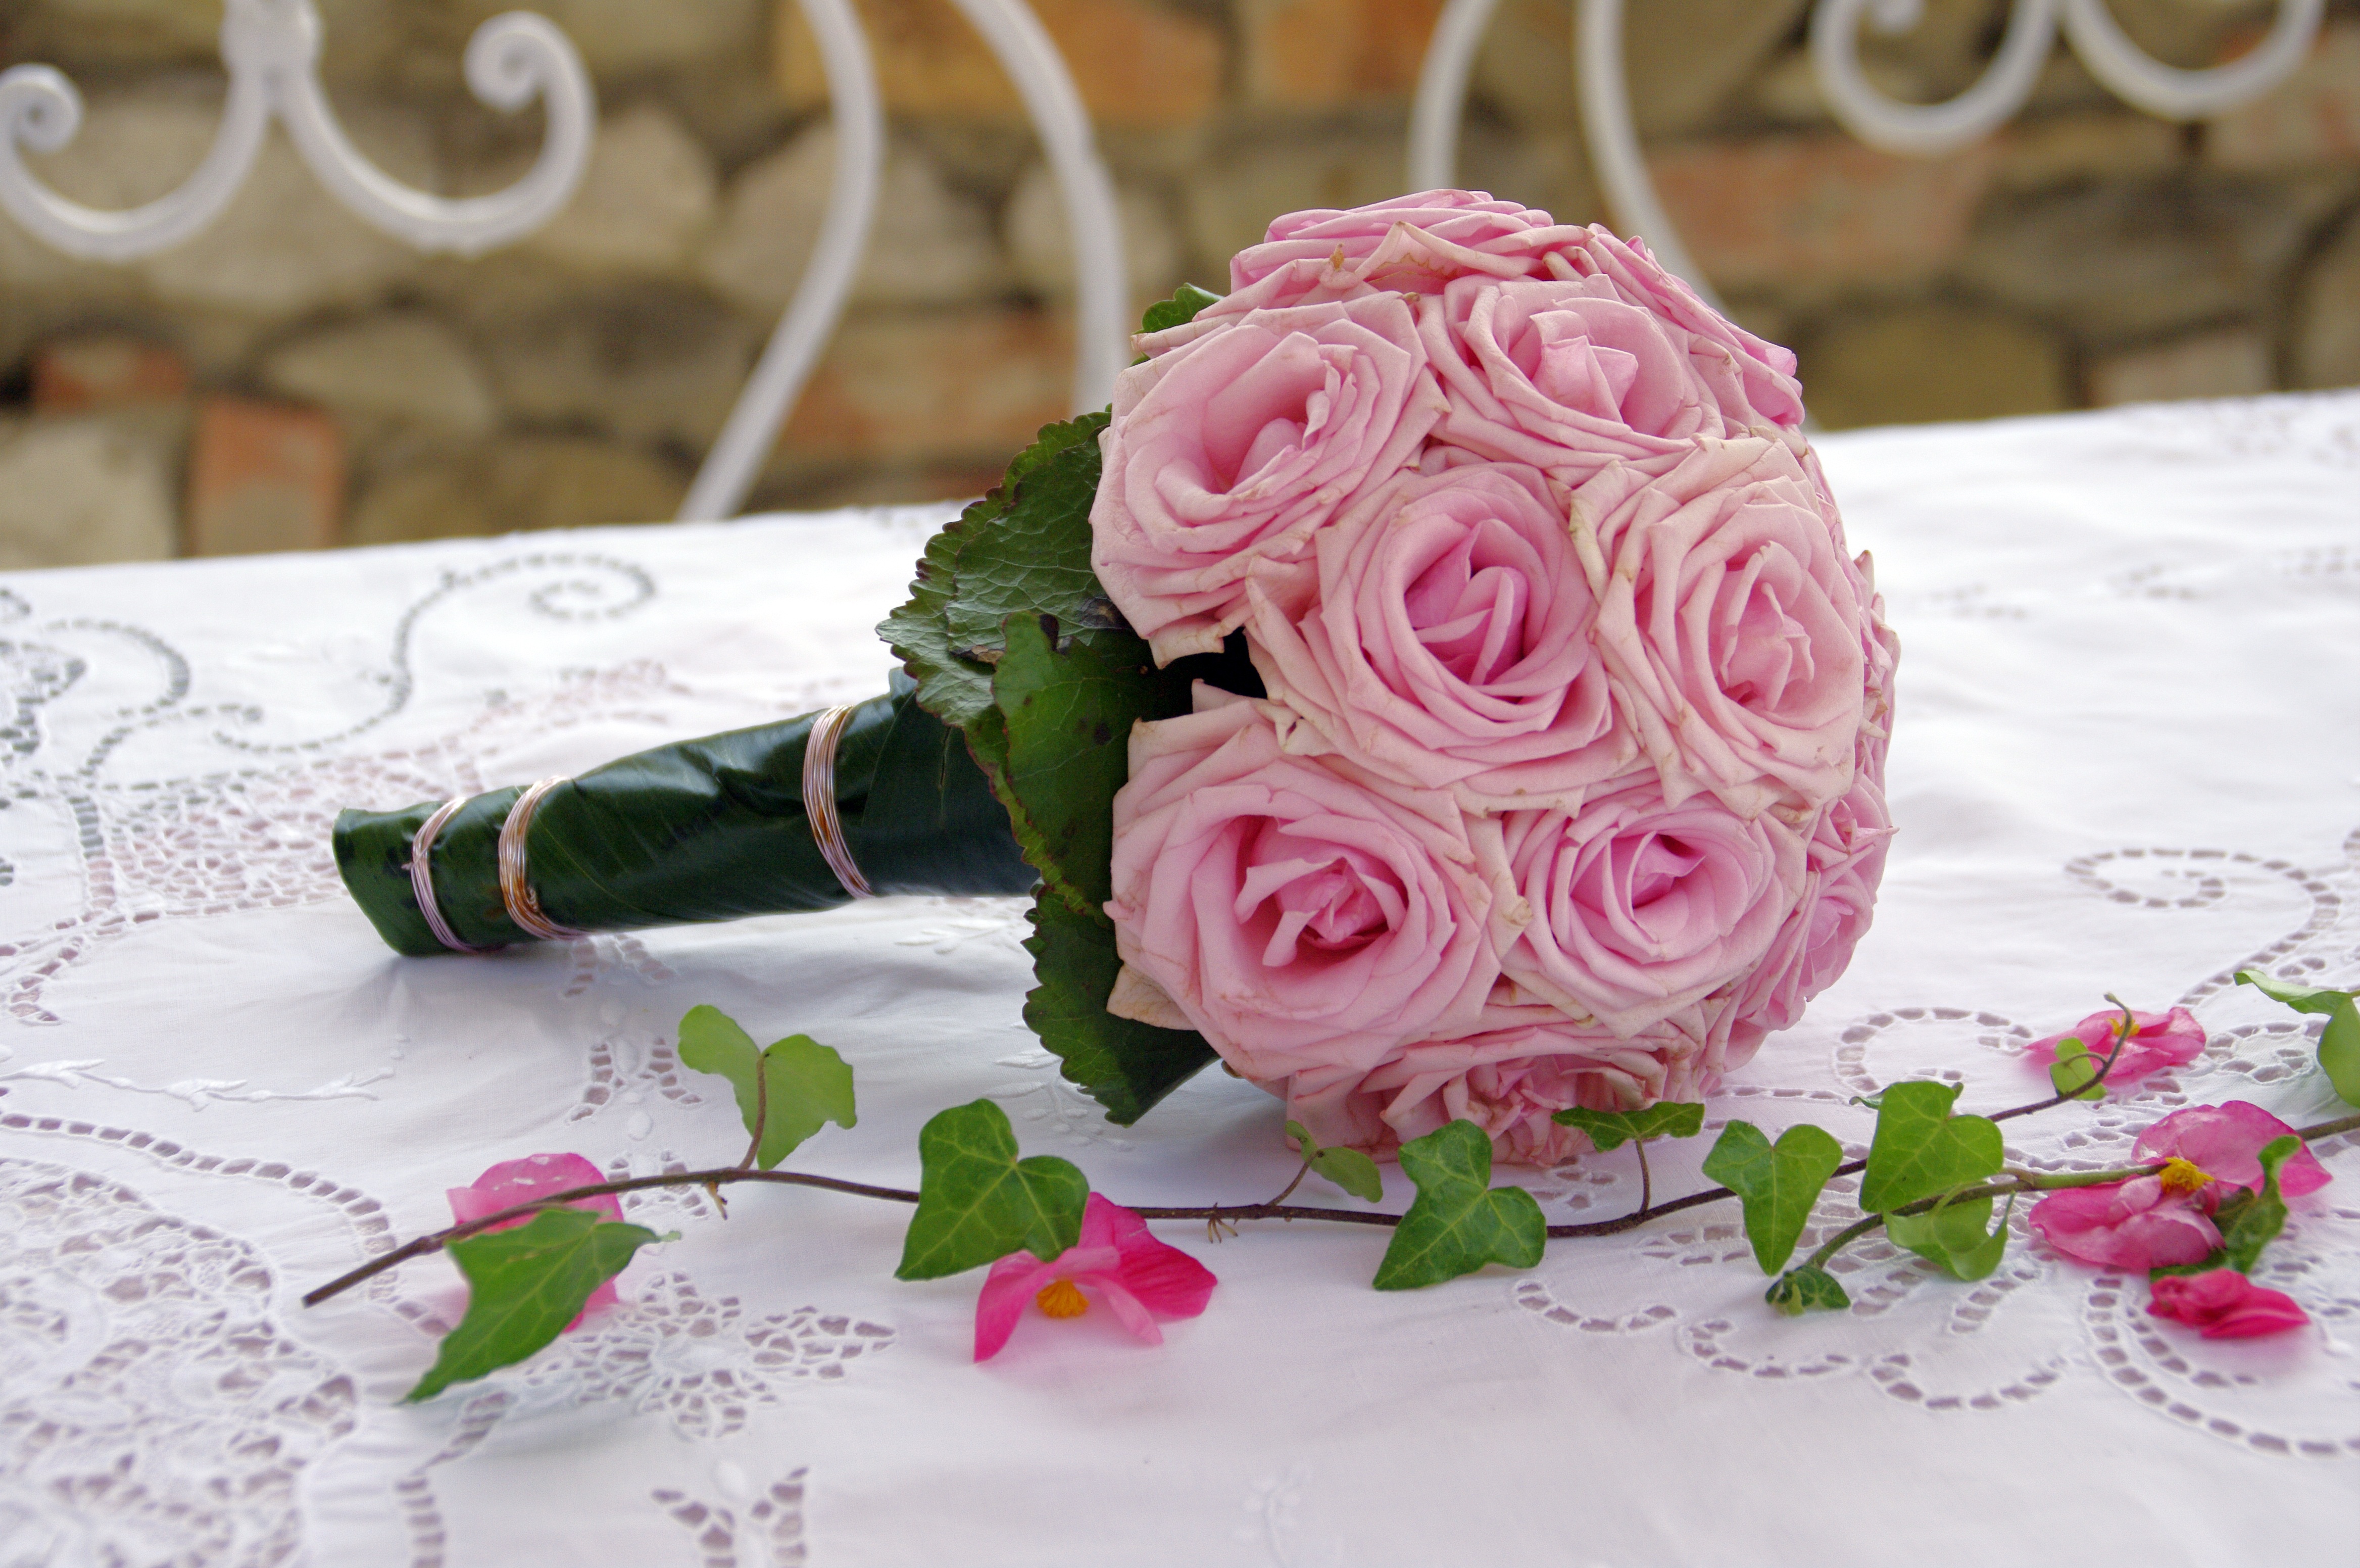
plant, flower, petal, pink, wedding, flowers, roses, art, floristry, bridal bouquet, flowering plant, garden roses, flower bouquet, cut flowers, floral design, centrepiece, land plant, flower arranging